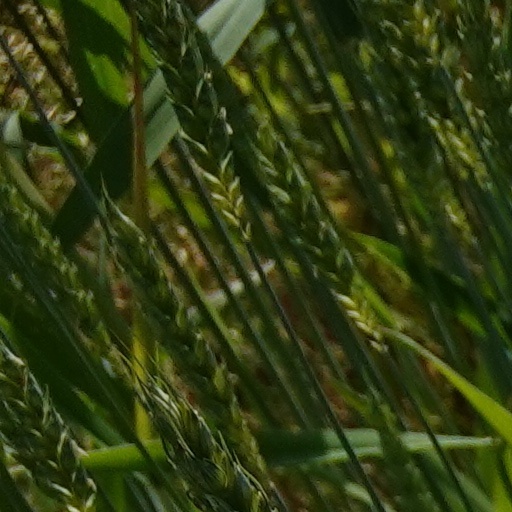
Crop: wheat